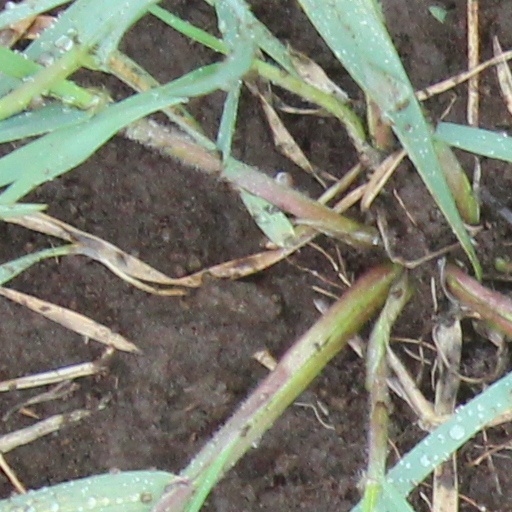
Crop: wheat